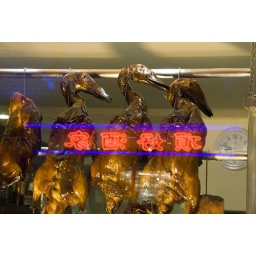
Roast ducks hanging in the window of a Chinese restaurant in Gerrard Street in China Town, London, England, UK